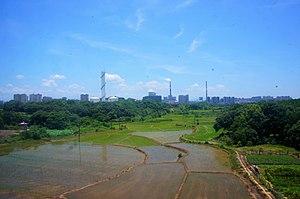
Guixi est une ville de la province du Jiangxi en Chine. C'est une ville-district placée sous la juridiction de la ville-préfecture de Yingtan.